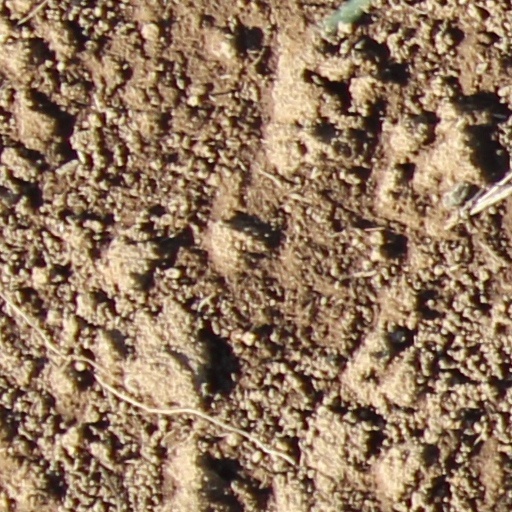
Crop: wheat